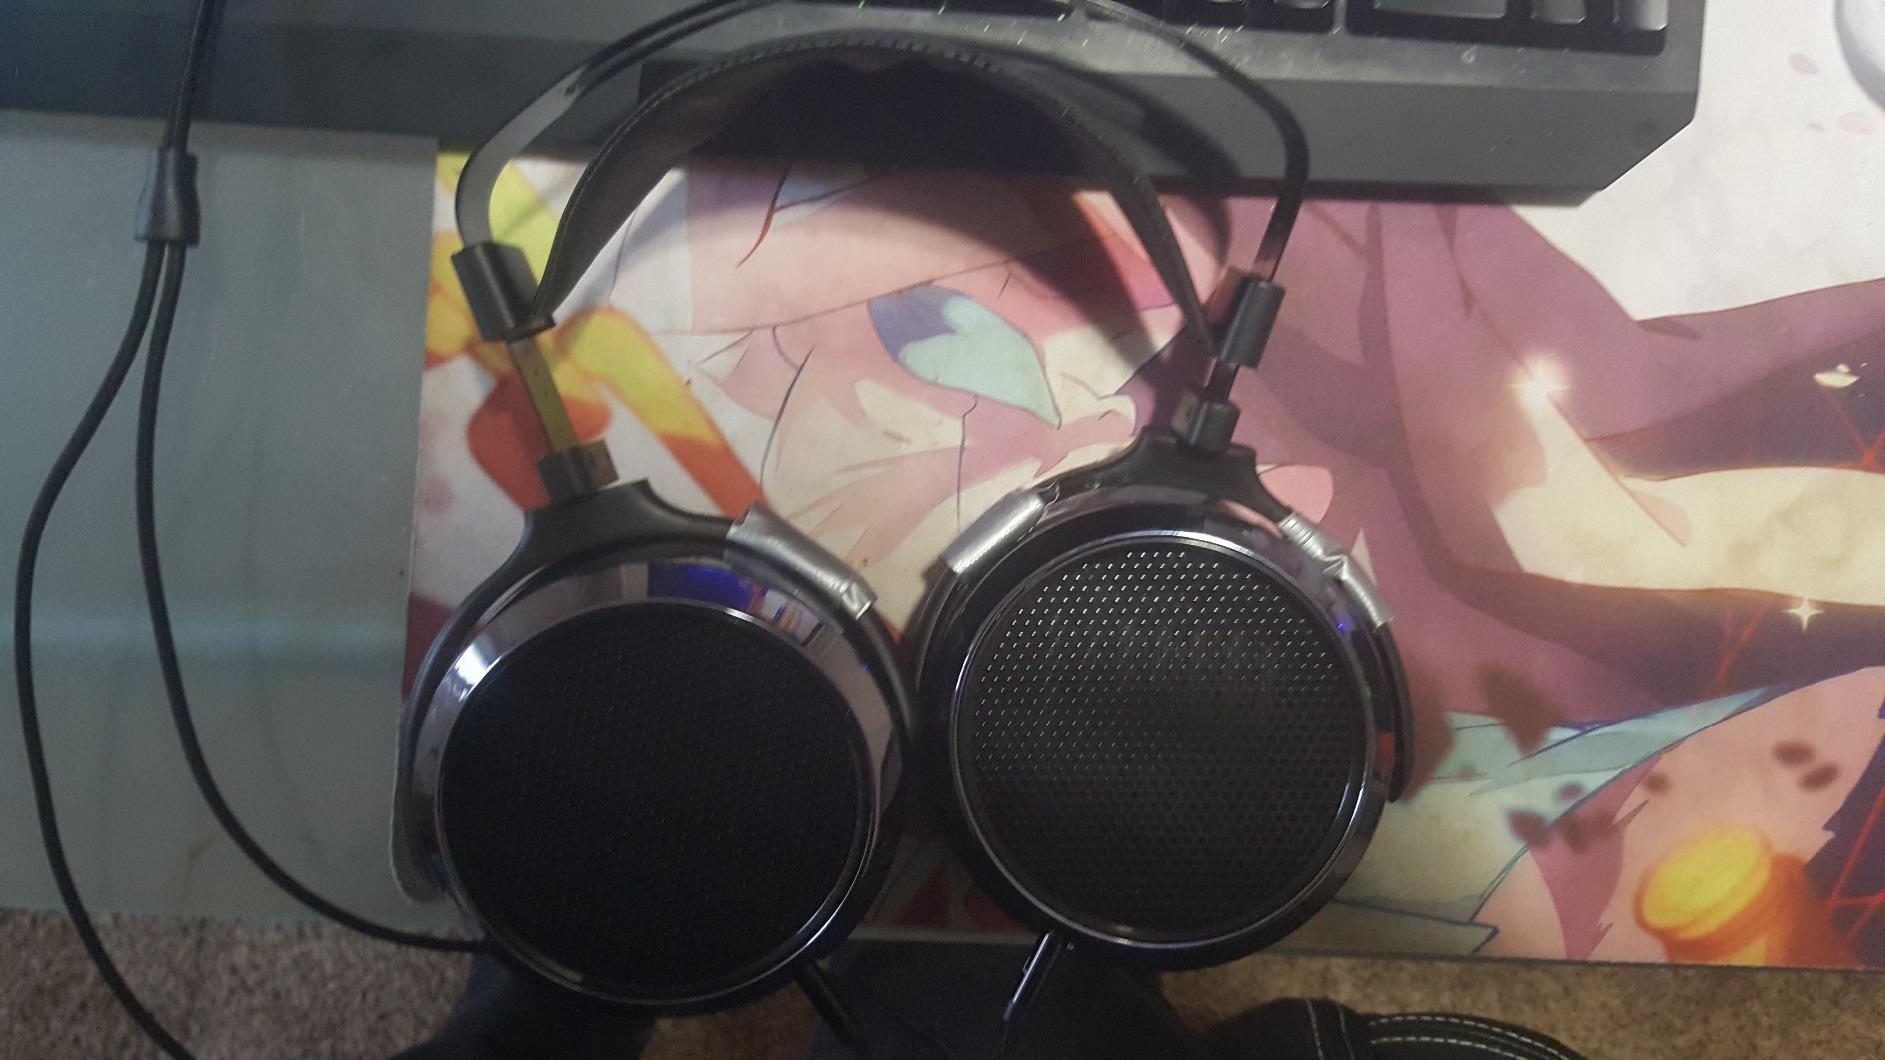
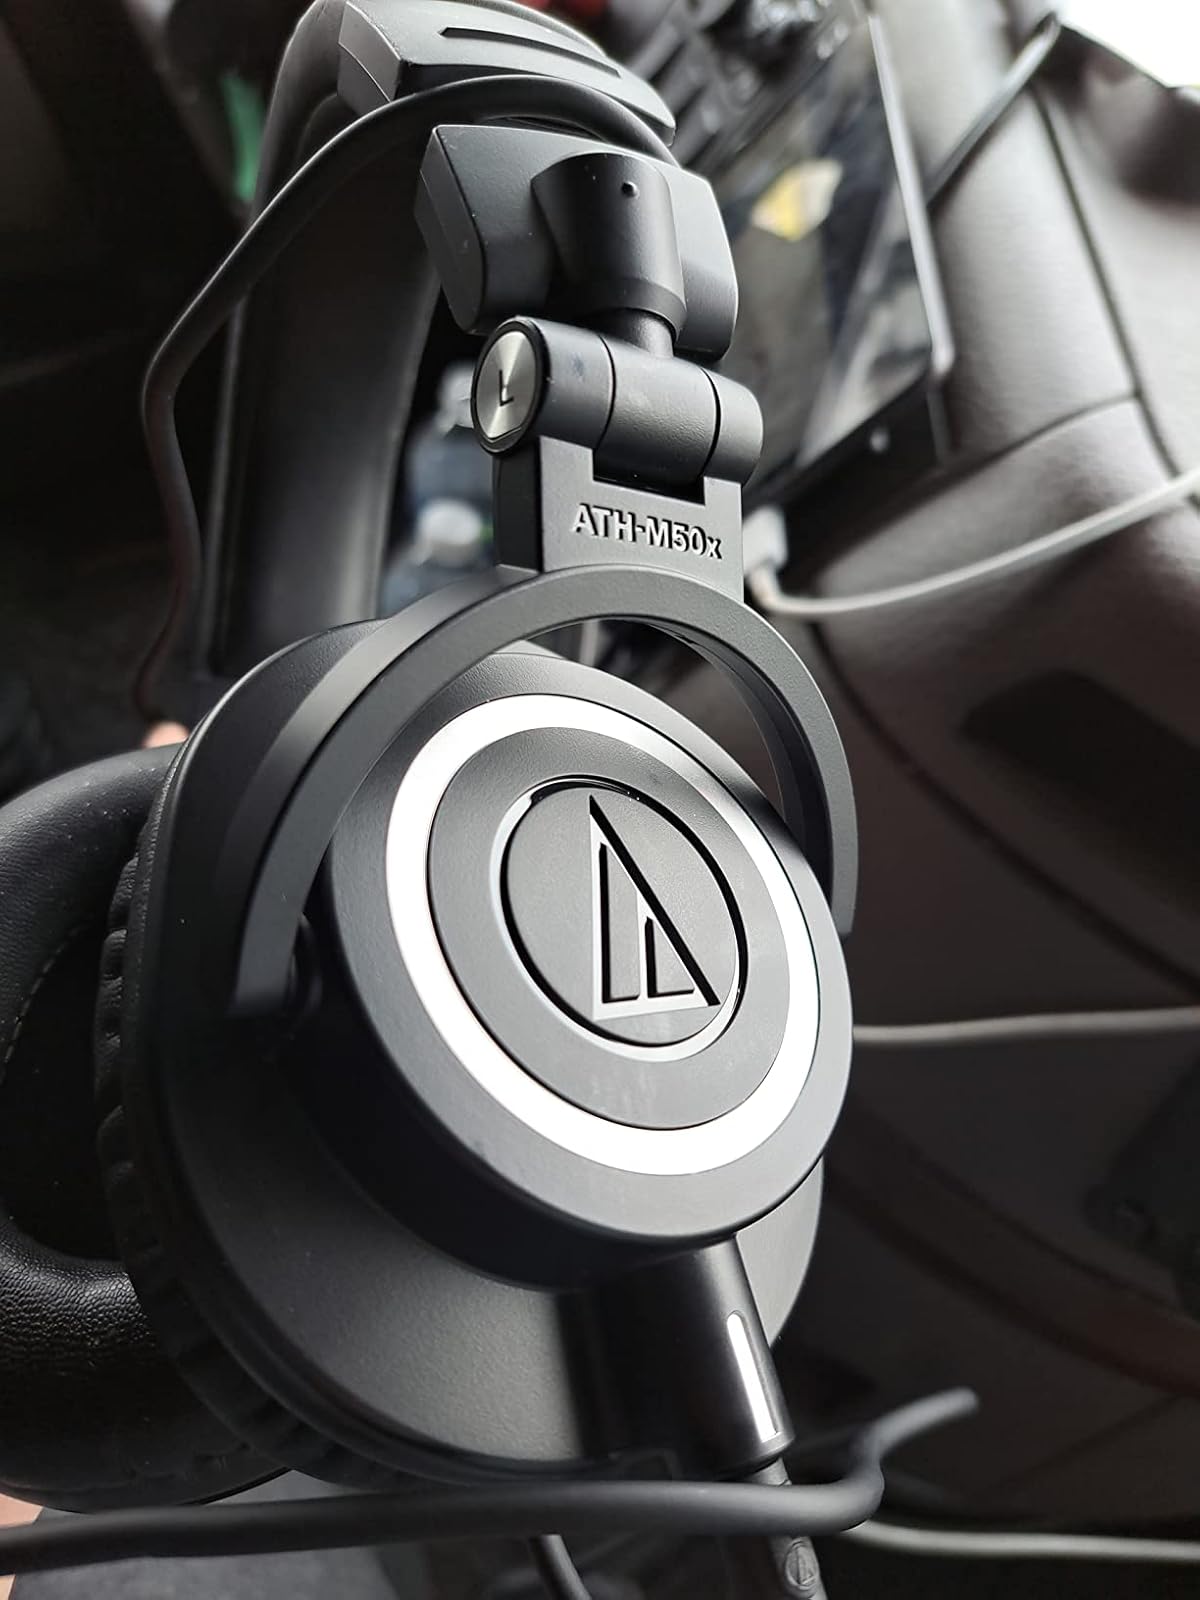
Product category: headphones
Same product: no